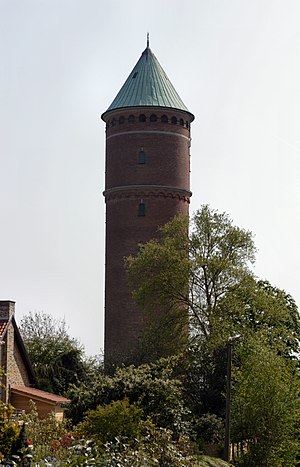
Det røde vandtårn (Haderslev) / Historie
Set fra Kløften, nordsiden
da:Det Røde Vandtårn set fra Kløften i da:Haderselv
Det Røde Vandtårn eller Haderslev Vandtårn er et vandtårn, der ikke længere bliver brugt som vandtårn, beliggende i Haderslev. Det er blevet et vartegn for byen og er symbol for blandt andet Kløften Festival.